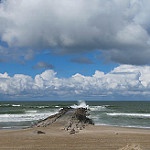
Scene: Outdoor